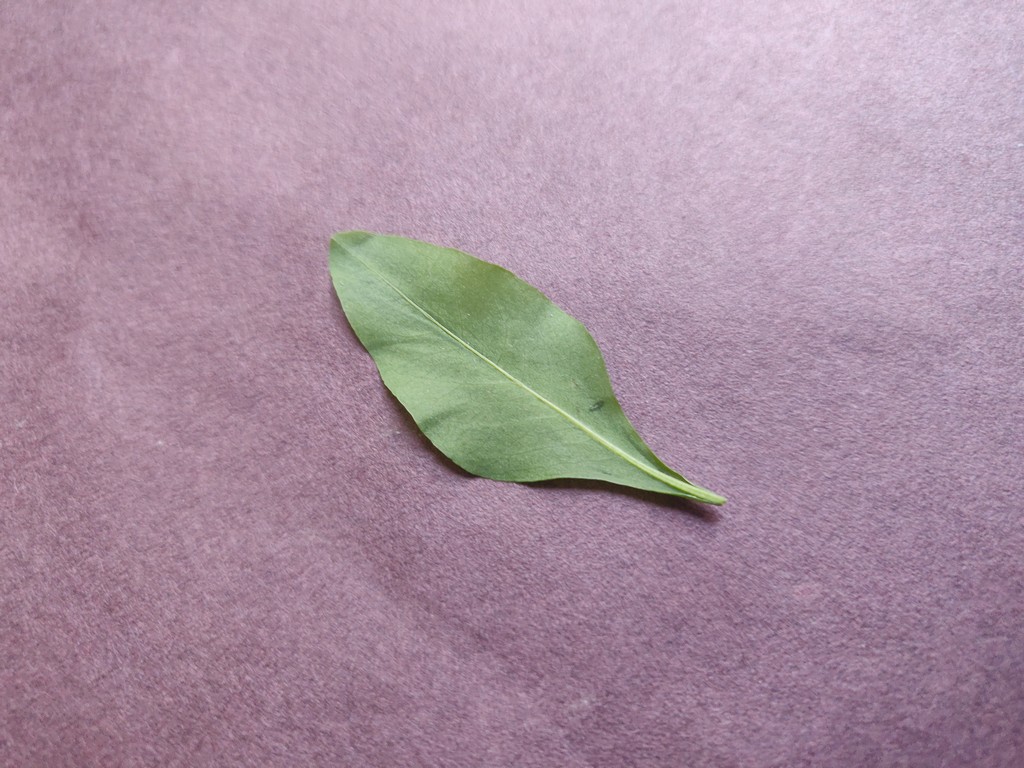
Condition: Healthy
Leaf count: single
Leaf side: back